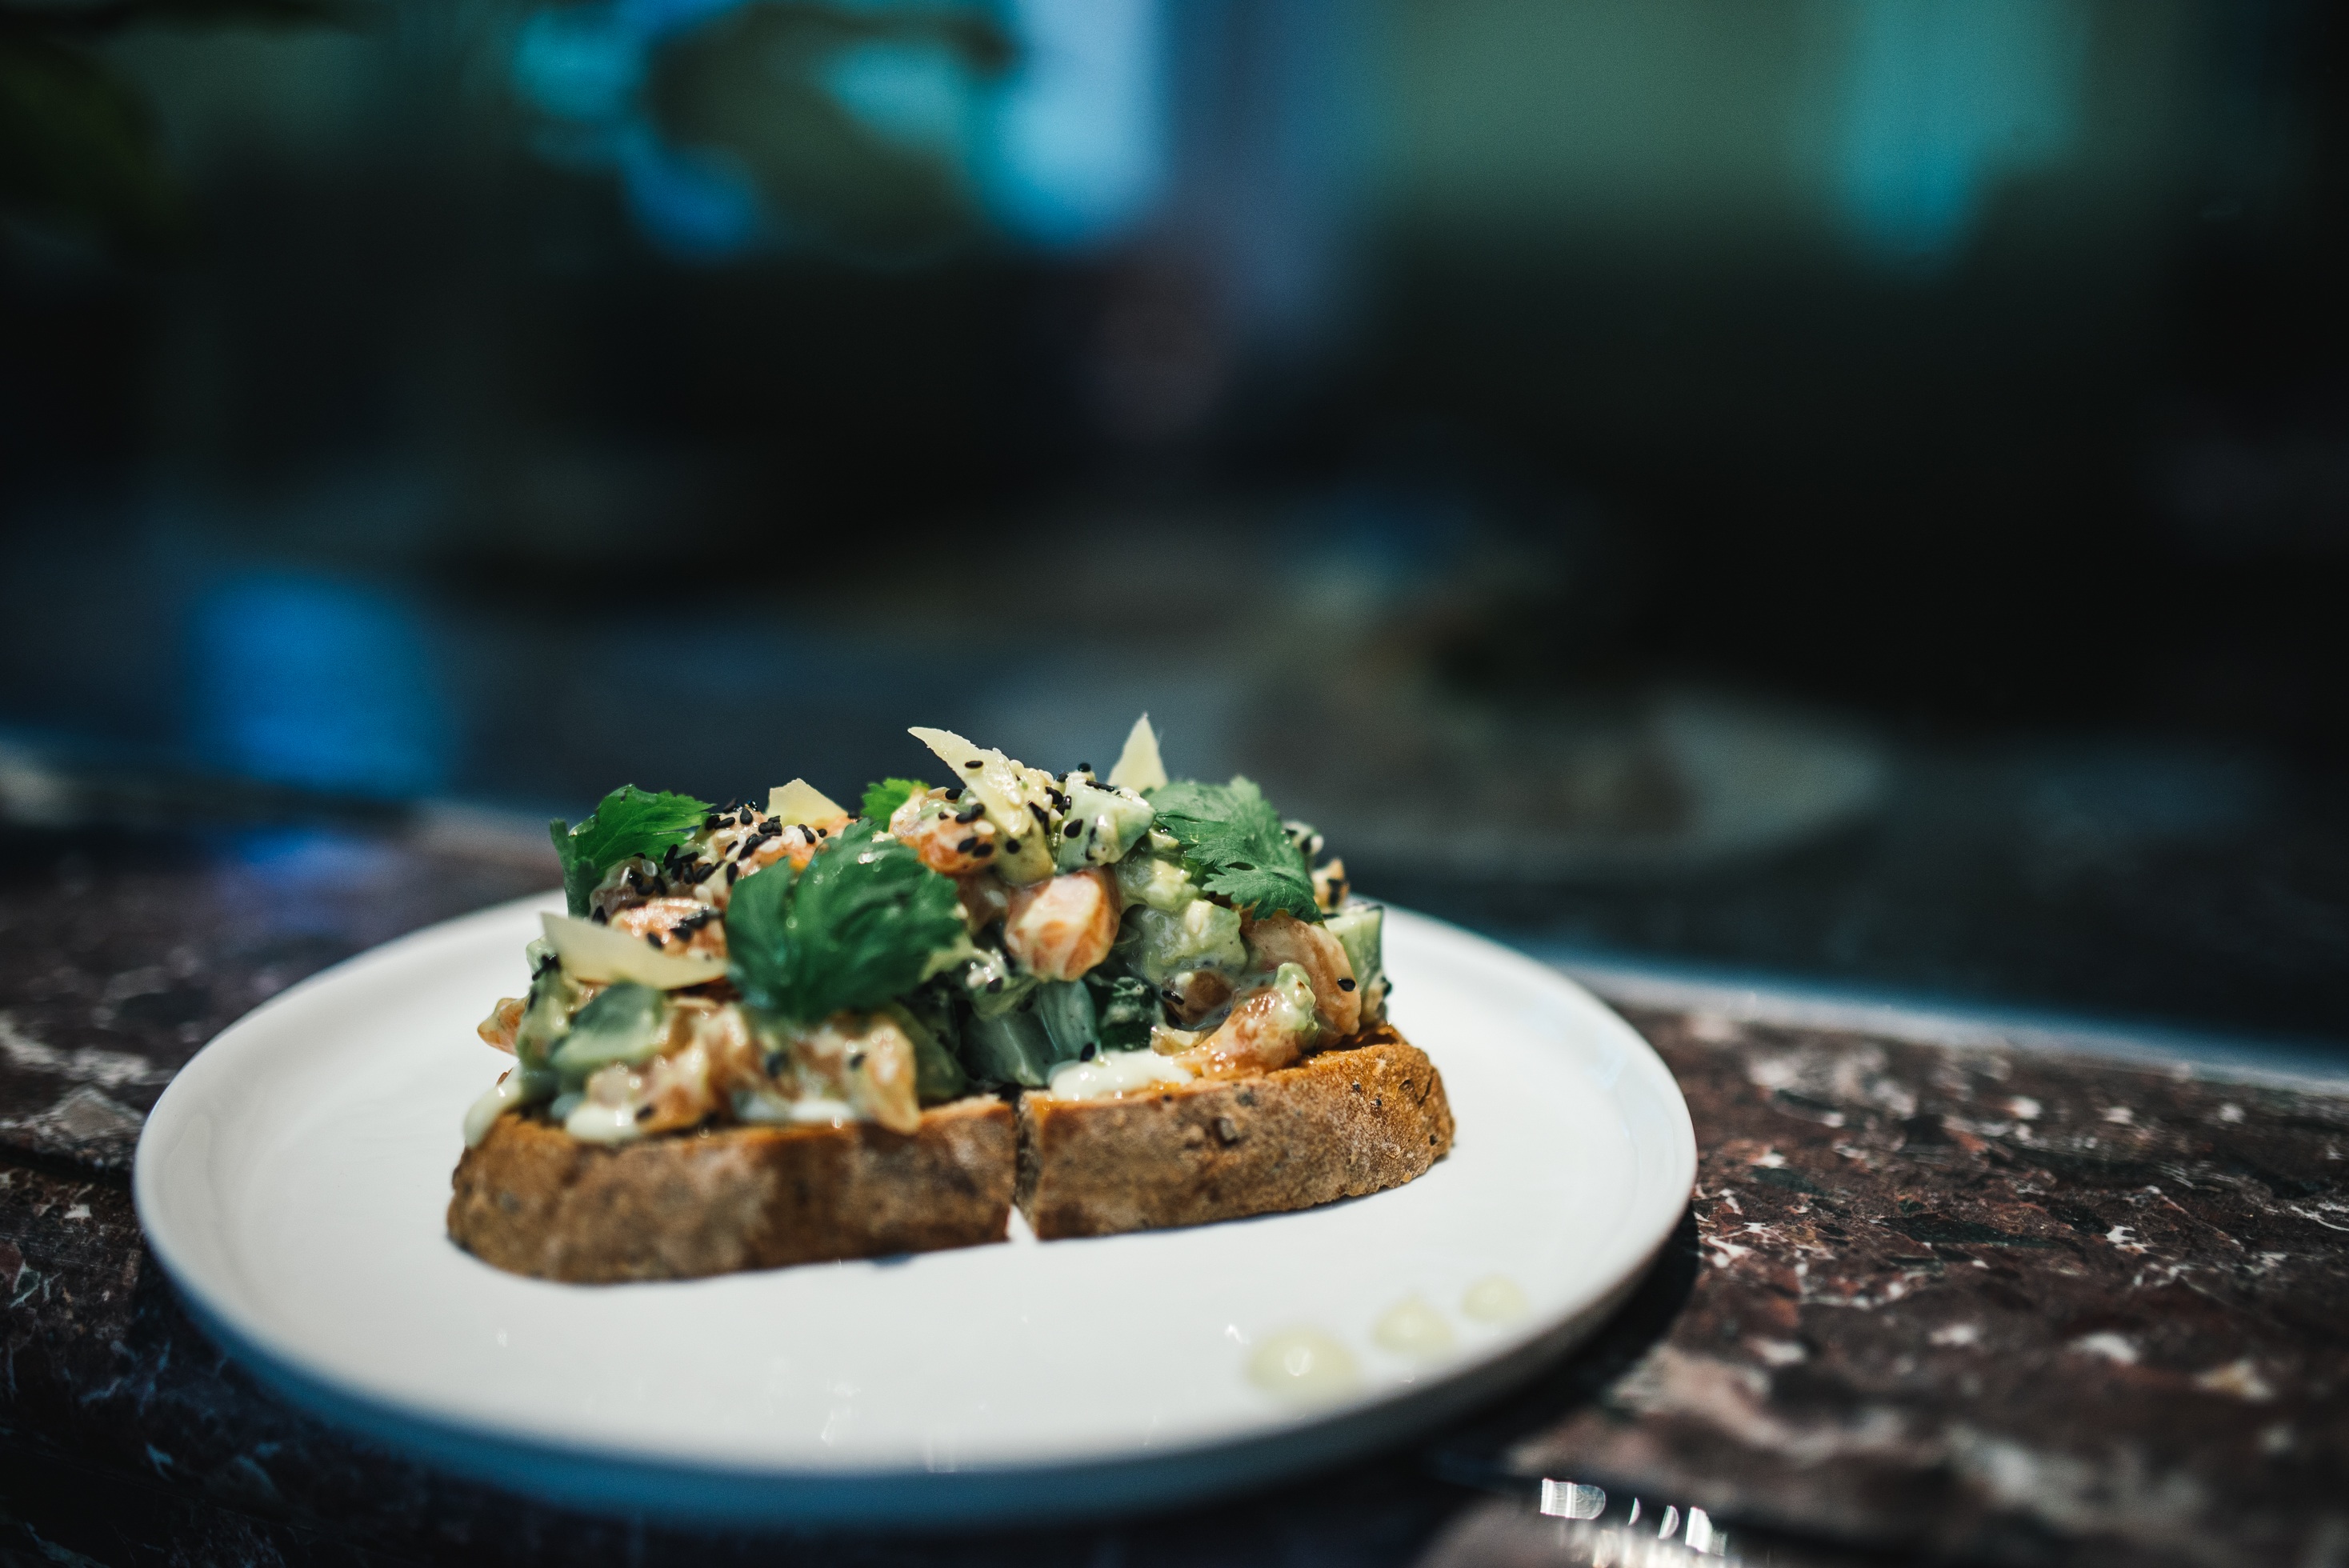
dish, meal, food, produce, vegetable, breakfast, cuisine, vegetarian food